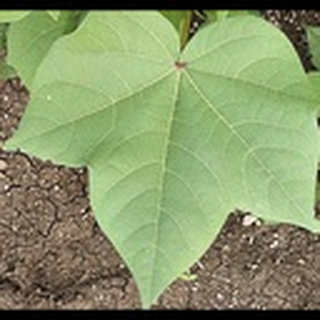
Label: healthy_cotton